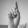
ASL letter: D